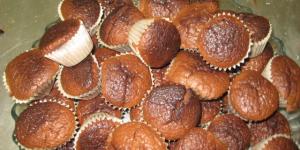
brownies de cerezas